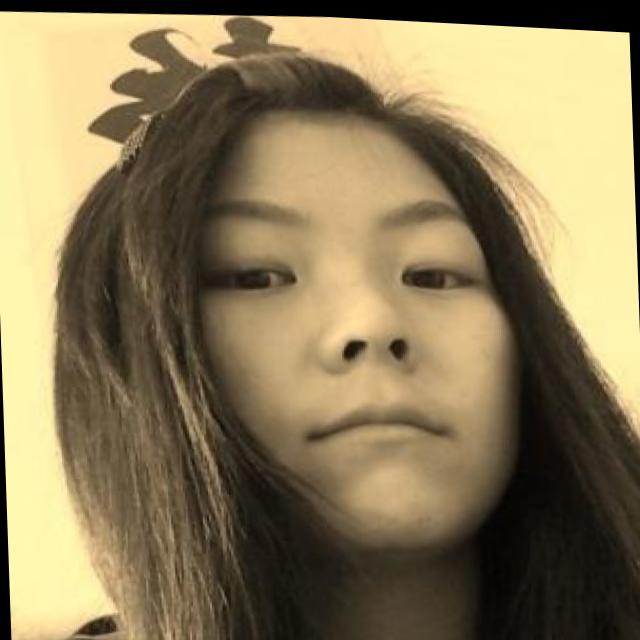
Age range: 21-44